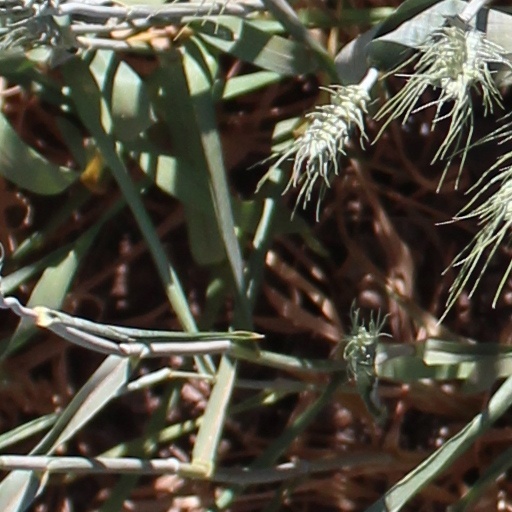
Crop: wheat